Container port design process

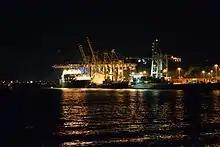
Container Vessel in Different size

The type of vessel, its dimension, and capacity determine the required capacity for a port's input capacity, which involves berth design, water-borne handling equipment selection, and requirements for both storage and land-mode capacity.